Locharbriggs Sandstone Formation

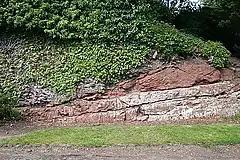
Locharbriggs Sandstone Formation

The Locharbriggs Sandstone Formation is a formation of Cisuralian age (Early Permian). It consists of a 1000 m thick sequence of very well-sorted aeolian sandstones, with well developed dune cross-bedding. The sandstone was used as a building stone in Dumfries, Edinburgh, Glasgow and New York (including the steps of the Statue of Liberty).